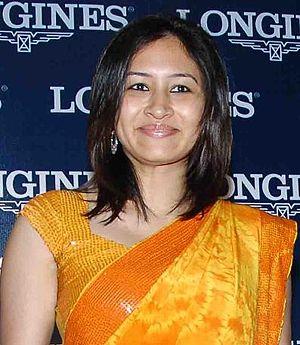
Jwala Gutta, née le 7 septembre 1983 à Wardha, est une joueuse indienne de badminton.